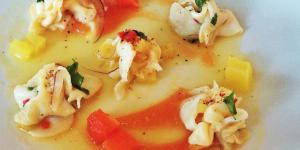
ceviche de caracol